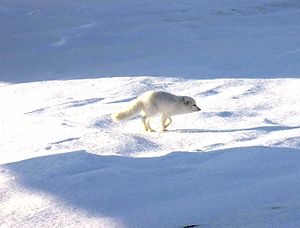
Quttinirpaaq National Park / Billeder
Quttinirpaaq National Park er en nationalpark i Nunavut, Canada, beliggende på den nordøstlige del af Ellesmere Island. Det beskyttede område omfatter et areal på 37.775 kvadratkilometer, som gør Quttinirpaaqs National Park til den næststørste af Canadas nationalparker. Quttinirpaaqs National Parker også den nordligste af Canadas nationalparker.